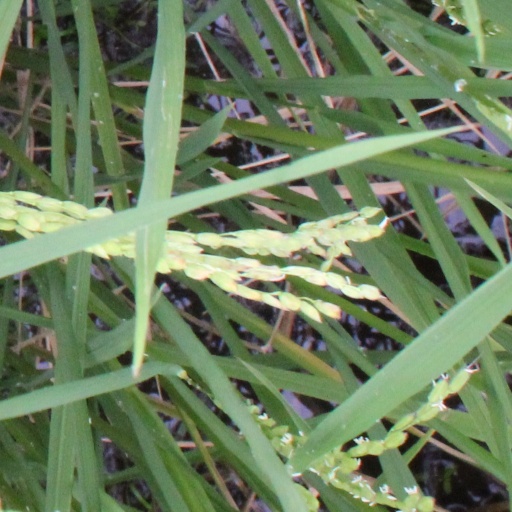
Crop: rice